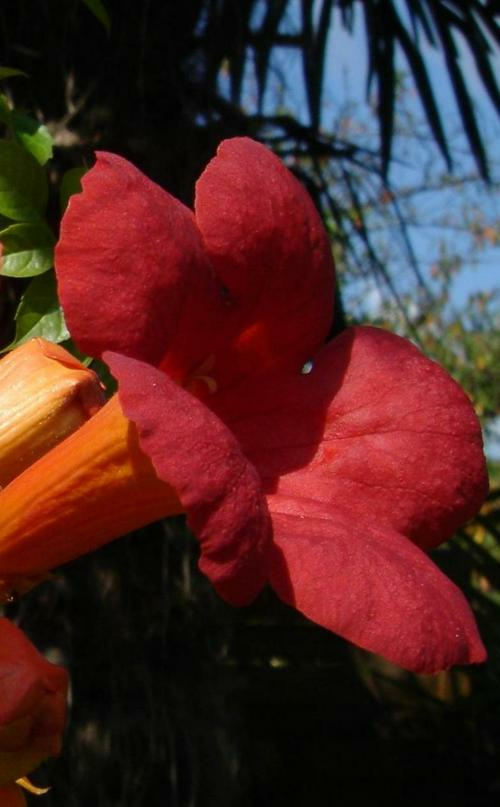
Flower: trumpet creeper